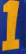
Number: 1